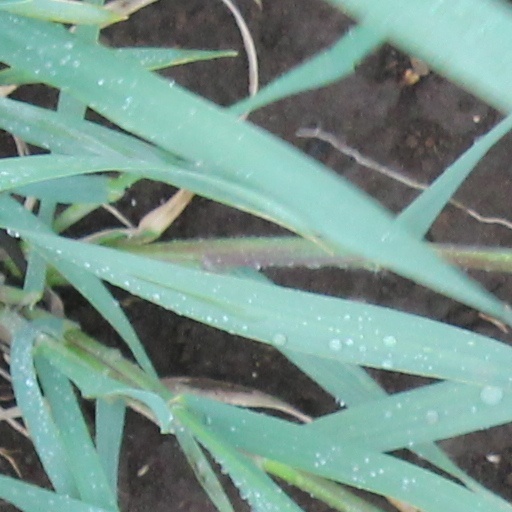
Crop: wheat